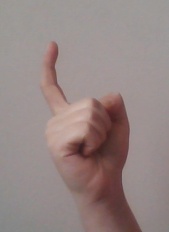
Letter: ra